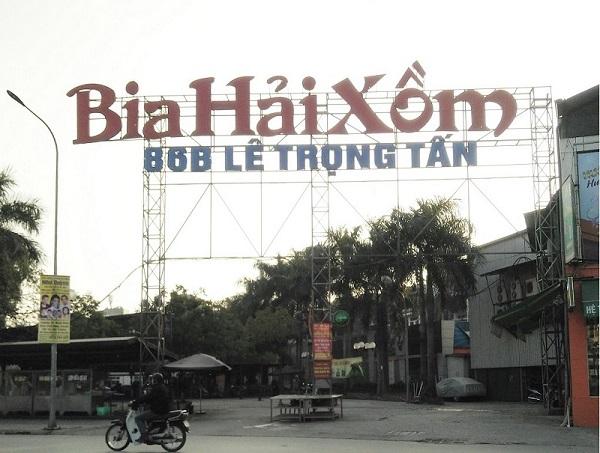
đây là hình ảnh chụp ở cổng vào của một quán bia